Shirebrook

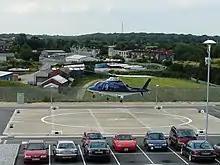
Private helicopter at Sports Direct

The 93-acre former Shirebrook Colliery site was reclaimed for development at a cost of £24million, funded by English Partnerships and administered by East Midlands Development Agency.